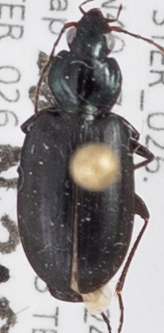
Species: Agonum placidum
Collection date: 2015-05-28
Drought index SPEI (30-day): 2.09
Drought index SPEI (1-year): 1.594
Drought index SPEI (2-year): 1.082